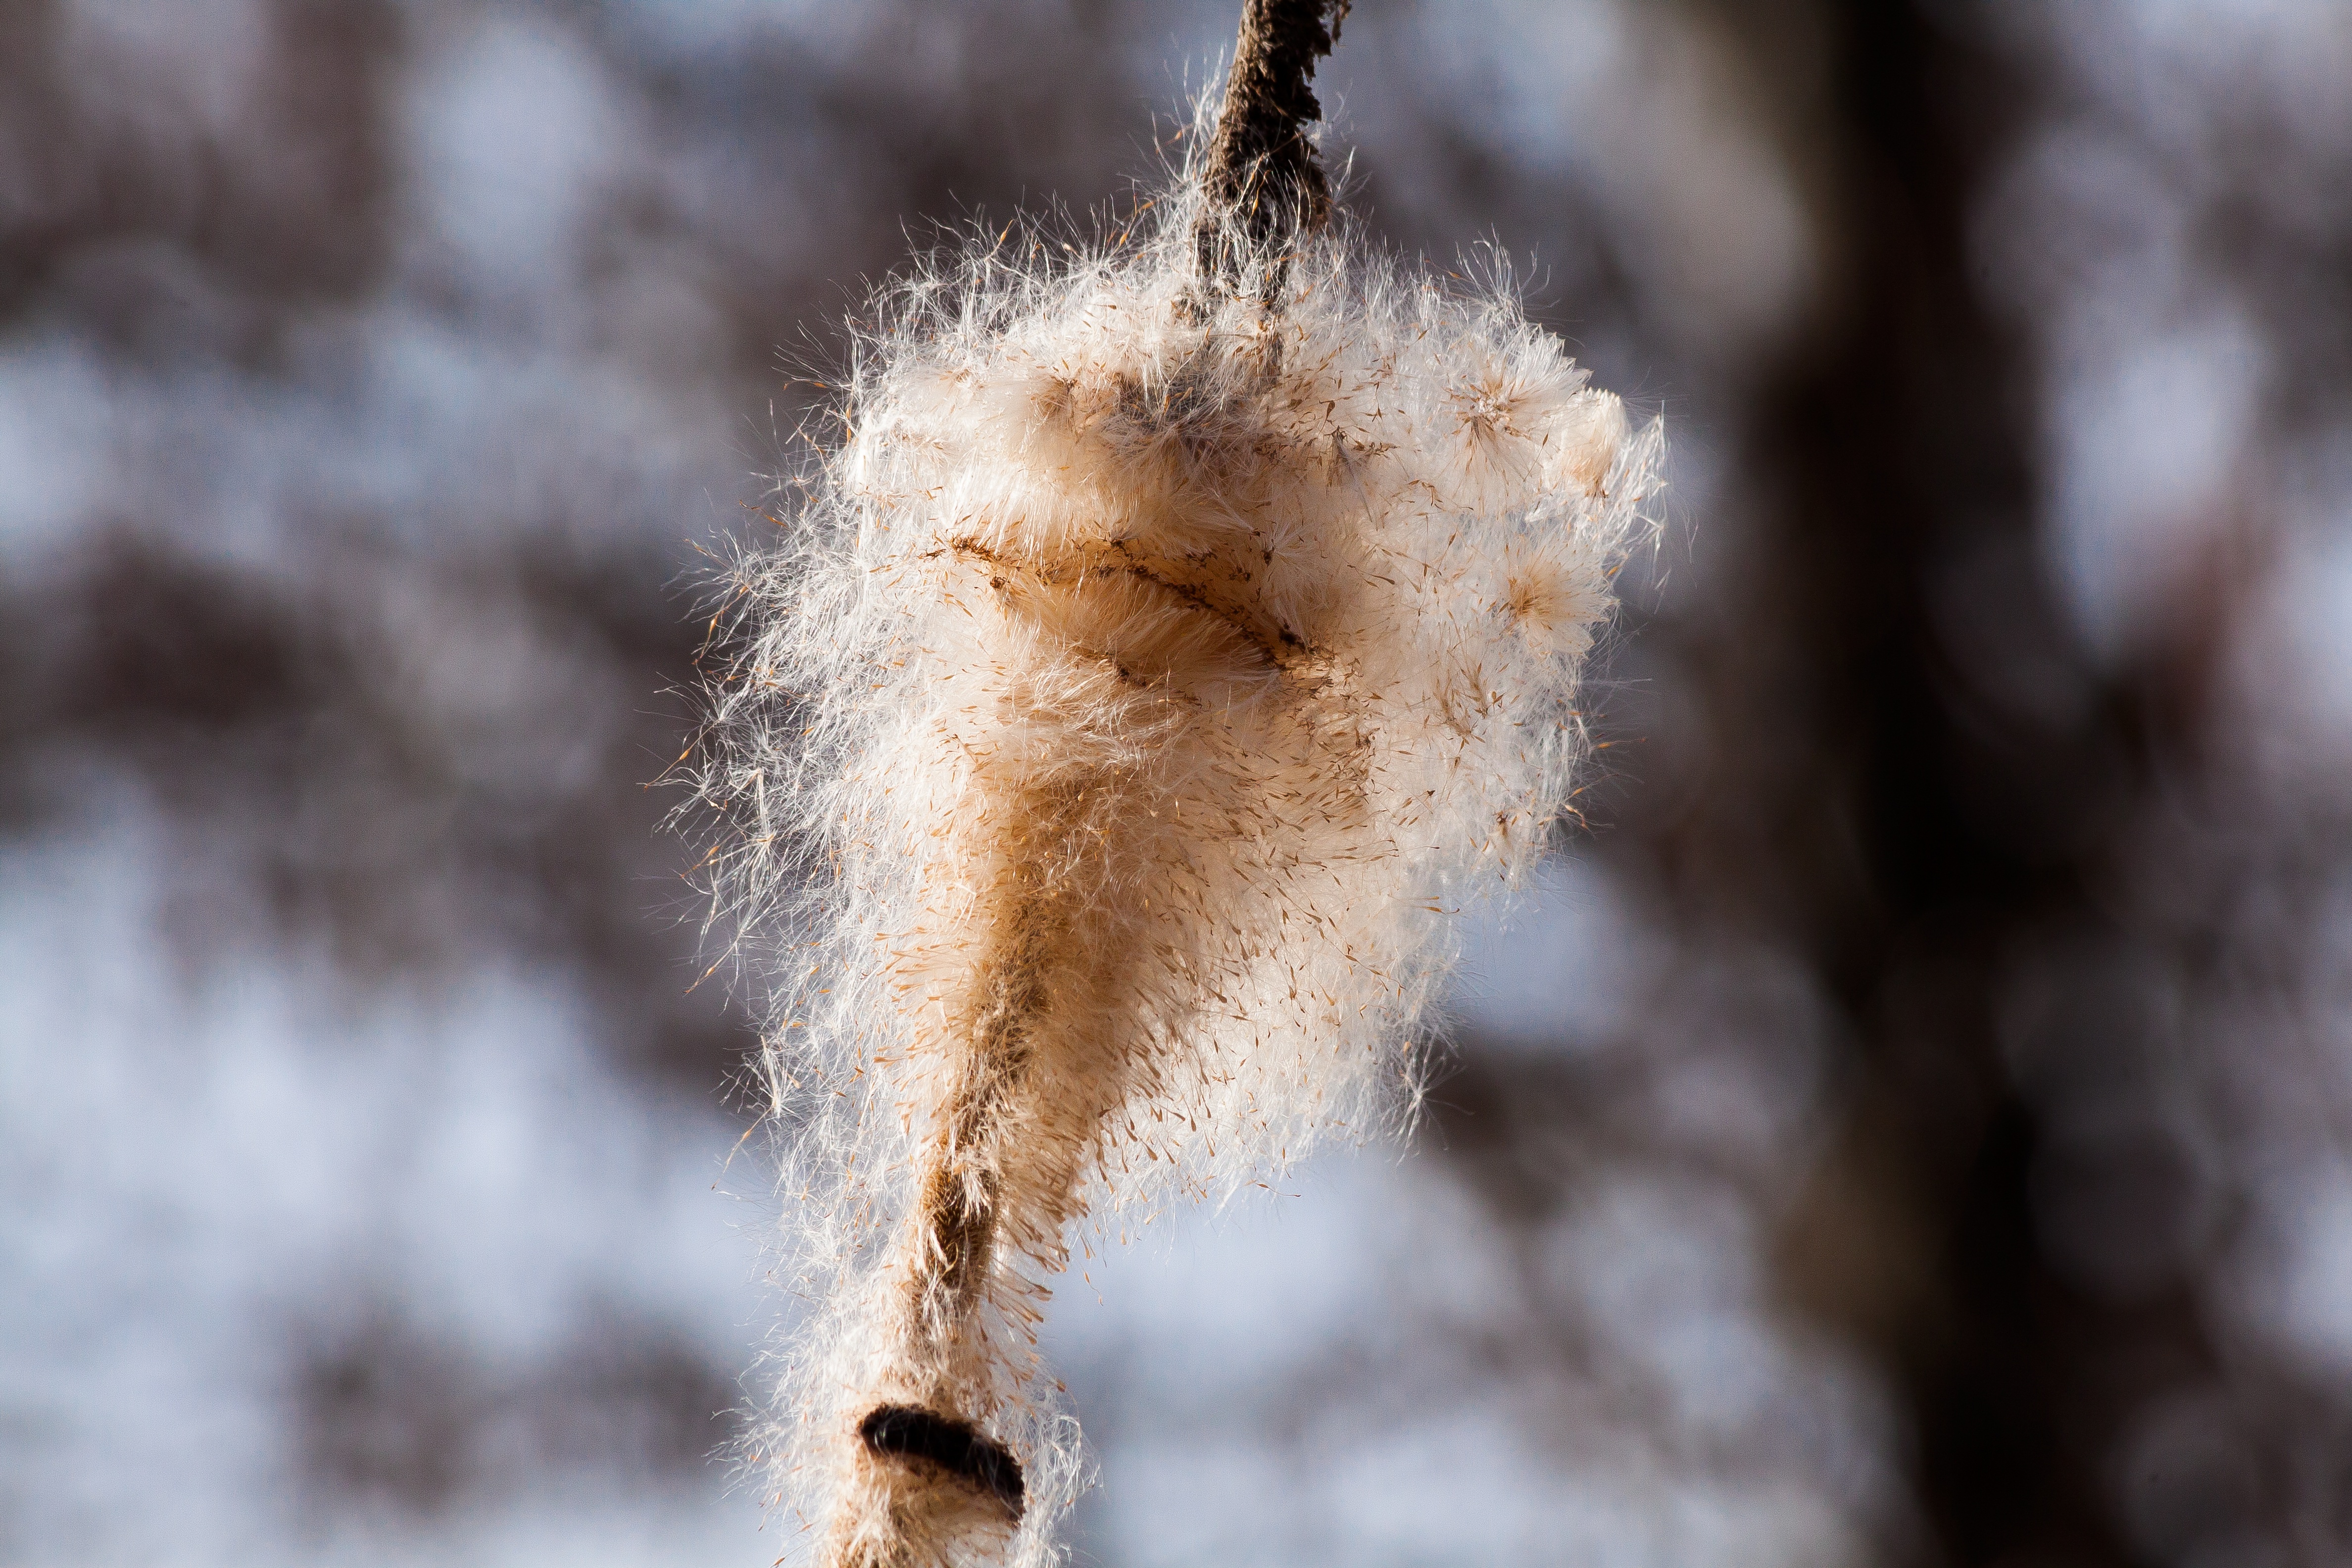
tree, nature, branch, snow, winter, plant, photography, sunlight, leaf, flower, frost, reed, autumn, weather, wool, season, close up, seeds, freezing, teichplanze, macro photography, cattail, flying seeds, tube piston greenhouse, typha, kanonenputzer, schlotfeger, lampenputzer, s grasartig